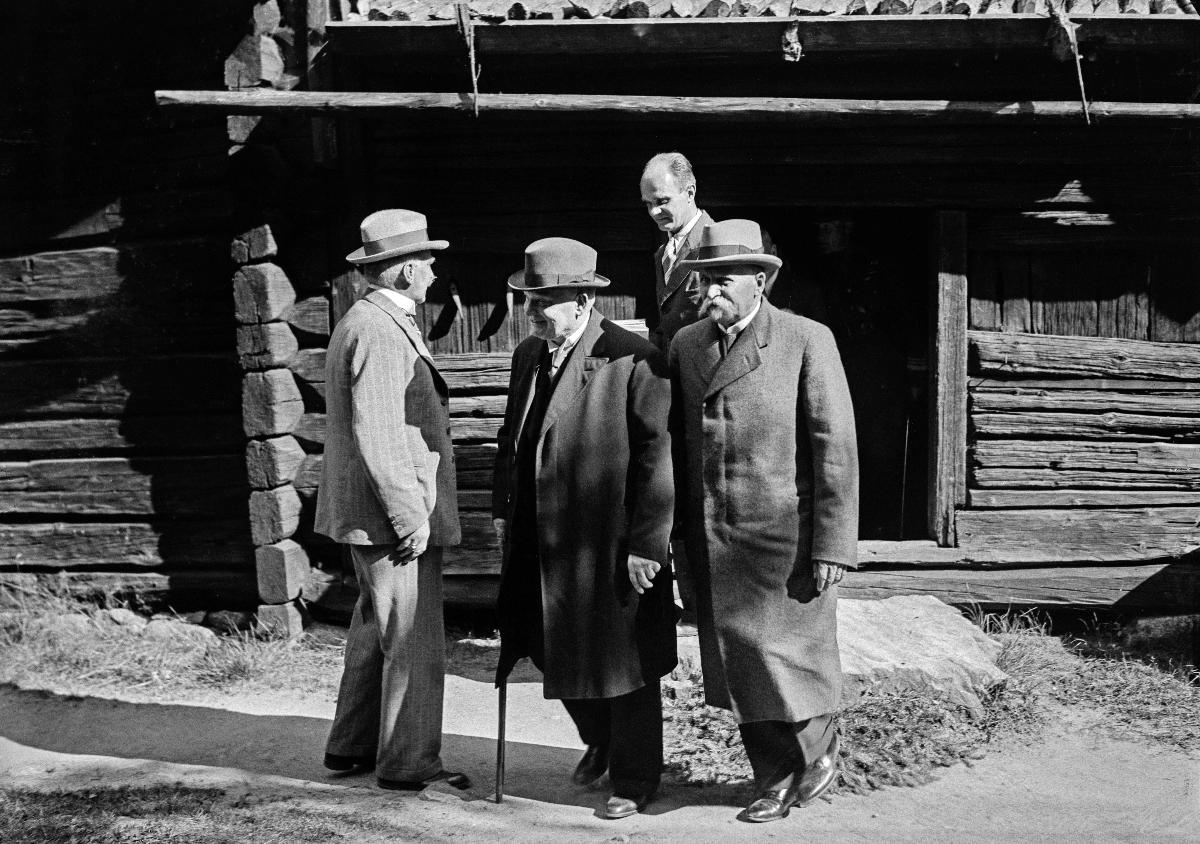
Presidentti Päts vierailee Seurasaaressa
President Päts besöker Fölisön; President Päts visits Seurasaari
sisällön kuvaus: Viron presidentti Konstantin Päts ja presidentti Kyösti Kallio tutustumassa ulkoilmamuseoon Helsingin Seurasaaressa 1.9.1937. content description: Estonian President Konstantin Päts and Finnish President Kyösti Kallio visit the open air Museum Seurasaari in Helsinki 1.9.1937. innehållsbeskrivning: Estlands president Konstantin Päts och president Kyösti Kallio bekantar sig med friluftsmuseet på Fölisön i Helsingfors 1.9.1937.
Kuvaaja: Sundström, Hugo, kuvaaja
Vuosi: 1937
Paikka: Suomi, Uusimaa, Helsinki; Suomi, Uusimaa, Helsinki, Seurasaari Helsinki
Aiheet: Kallio, Kyösti; Päts, Konstantin; presidentit; Viro; vierailut; valtiovierailut; ulkopolitiikka; Seurasaari; Fölisön; HBL; Viron valtionpäämiehen vierailu Suomeen; presidents; Estonia; visits; state visits; politics; foreign affairs; heads of states; foreign policy; presidenter; Estland; besök; statsbesök; politik; utrikespolitik; statsschefer